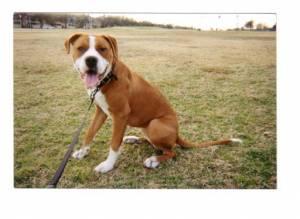
Breed: american pit bull terrier